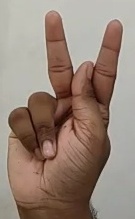
ASL sign: K